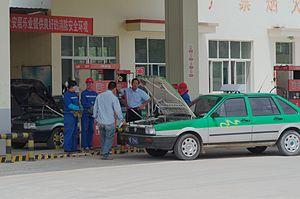
À Dunhuang (敦煌市), province du Gansu, Chine, les taxis roulent au gaz naturel. Les passagers des véhicules doivent sortir de la station pendant le remplissage, pour réduire les risques. Seul les chauffeurs des véhicules et le personnel de la station service sont autorisés à rester.
Dunhuang, parfois orthographié Touen-Houang ou Toun-houang, est une ville-district de la province du Gansu en Chine. Elle est placée sous la juridiction de la ville-préfecture de Jiuquan. Son territoire, essentiellement désertique, s'étend sur 26 960 km². Cette ville est surtout connue pour abriter des grottes bouddhistes notamment celles de Mogao et de Qianfo Dong. Cette ville était sur la route de la soie.